Cook, Serve, Delicious! 3

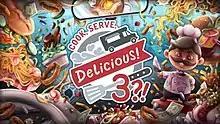

Cook, Serve, Delicious! 3 (stylized as 3?!) is a restaurant simulation game developed by Vertigo Gaming. It was released for Windows via Steam early access in January 2020, and was fully released on October 14, 2020 alongside versions for Nintendo Switch, PlayStation 4, and Xbox One, with a version for Amazon Luna releasing on October 20, 2020. It is the sequel to "Cook, Serve, Delicious! 2."